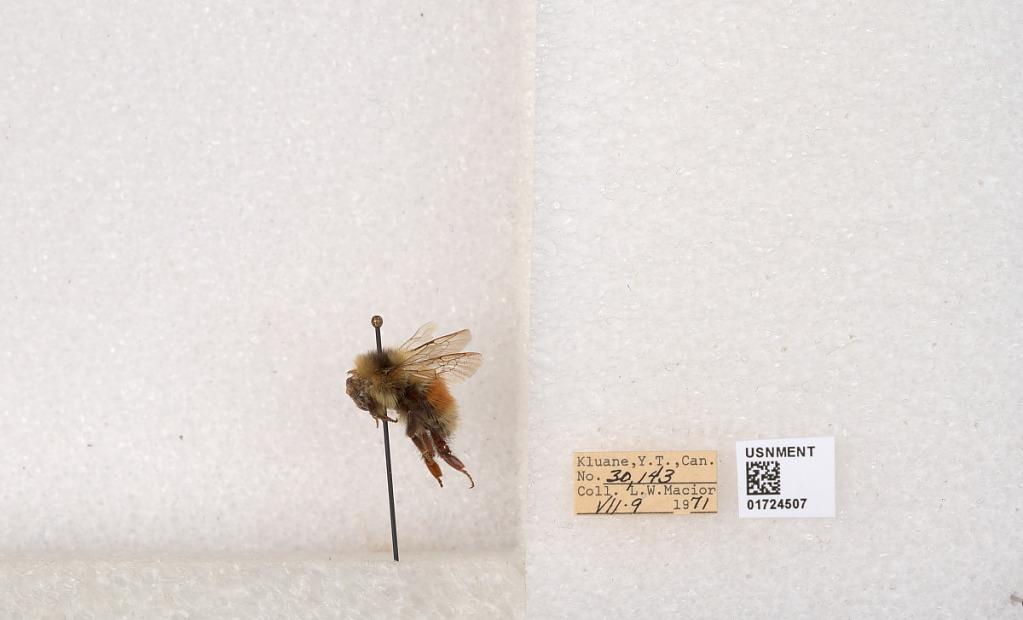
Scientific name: Bombus (Pyrobombus) sylvicola Kirby
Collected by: L. Macior
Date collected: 1971-7-9
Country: Canada
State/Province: Yukon Territory
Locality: Kluane National Park and Reserve
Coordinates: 60.7493, -139.504